Tumbling River

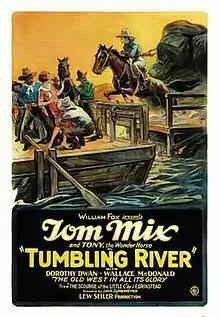
Theatrical release poster

Tumbling River is a 1927 American silent Western film directed by Lewis Seiler, written by Jack Jungmeyer, and starring Tom Mix, Dorothy Dwan, William Conklin, Estella Essex, Elmo Billings, Edward Peil, Sr. and Wallace MacDonald. It was released on August 21, 1927, by Fox Film Corporation.